Paragliding

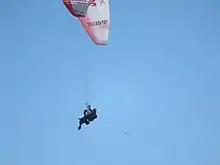
Paragliding with instructor at approximately 3,000m over Lake Sils, St.Moritz (2018)

About that time, David Barish was developing the sail wing (single-surface wing) for recovery of NASA space capsules—"slope soaring was a way of testing out... the Sail Wing." After tests on Hunter Mountain, New York, in September 1965, he went on to promote slope soaring as a summer activity for ski resorts.